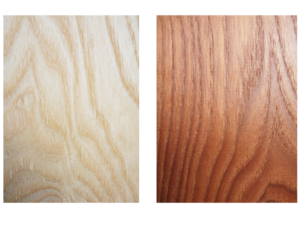
Frêne non traité (à gauche) et frêne traité thermiquement (à droite)
Le bois traité thermiquement est un bois qui a été chauffé à plus de 160 °C de telle sorte que les propriétés du matériau sont modifiées dans la masse du bois. En particulier, le bois traité thermiquement est plus sombre, plus stable et plus résistant aux champignons que le bois naturel.